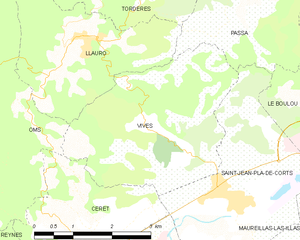
Carte des communes françaises
Vivès est une commune française située dans le département des Pyrénées-Orientales, en région Occitanie.